Lloyd M. Mustin

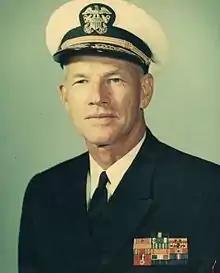
Vice Admiral Lloyd M. Mustin

Lloyd Montague Mustin (July 30, 1911 – January 21, 1999) was a vice admiral in the United States Navy and among the namesakes of USS "Mustin" (DDG-89). He took part in developing the Navy's first lead-computing anti-aircraft gun sight, which proved of major importance in the air-sea actions of World War II, and he served on the cruiser USS "Atlanta" during the naval battle of Guadalcanal. His ship was lost during that action, and with other survivors he landed on Guadalcanal and served ashore with a naval unit attached to the First Marine Division. His postwar service included commands at sea and development and evaluation of weapon systems. He later served as director of operations for the Joint Chiefs of Staff during the Vietnam War.